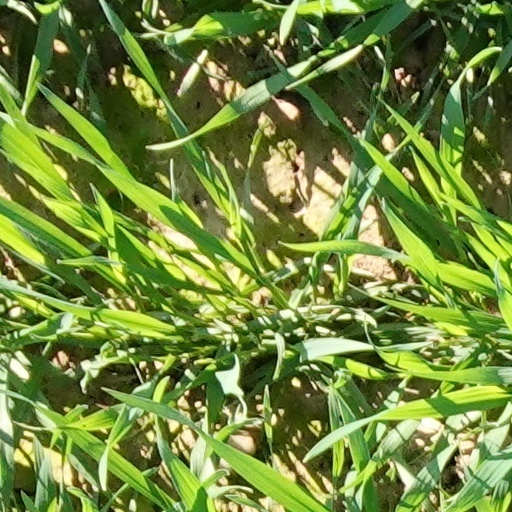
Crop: wheat